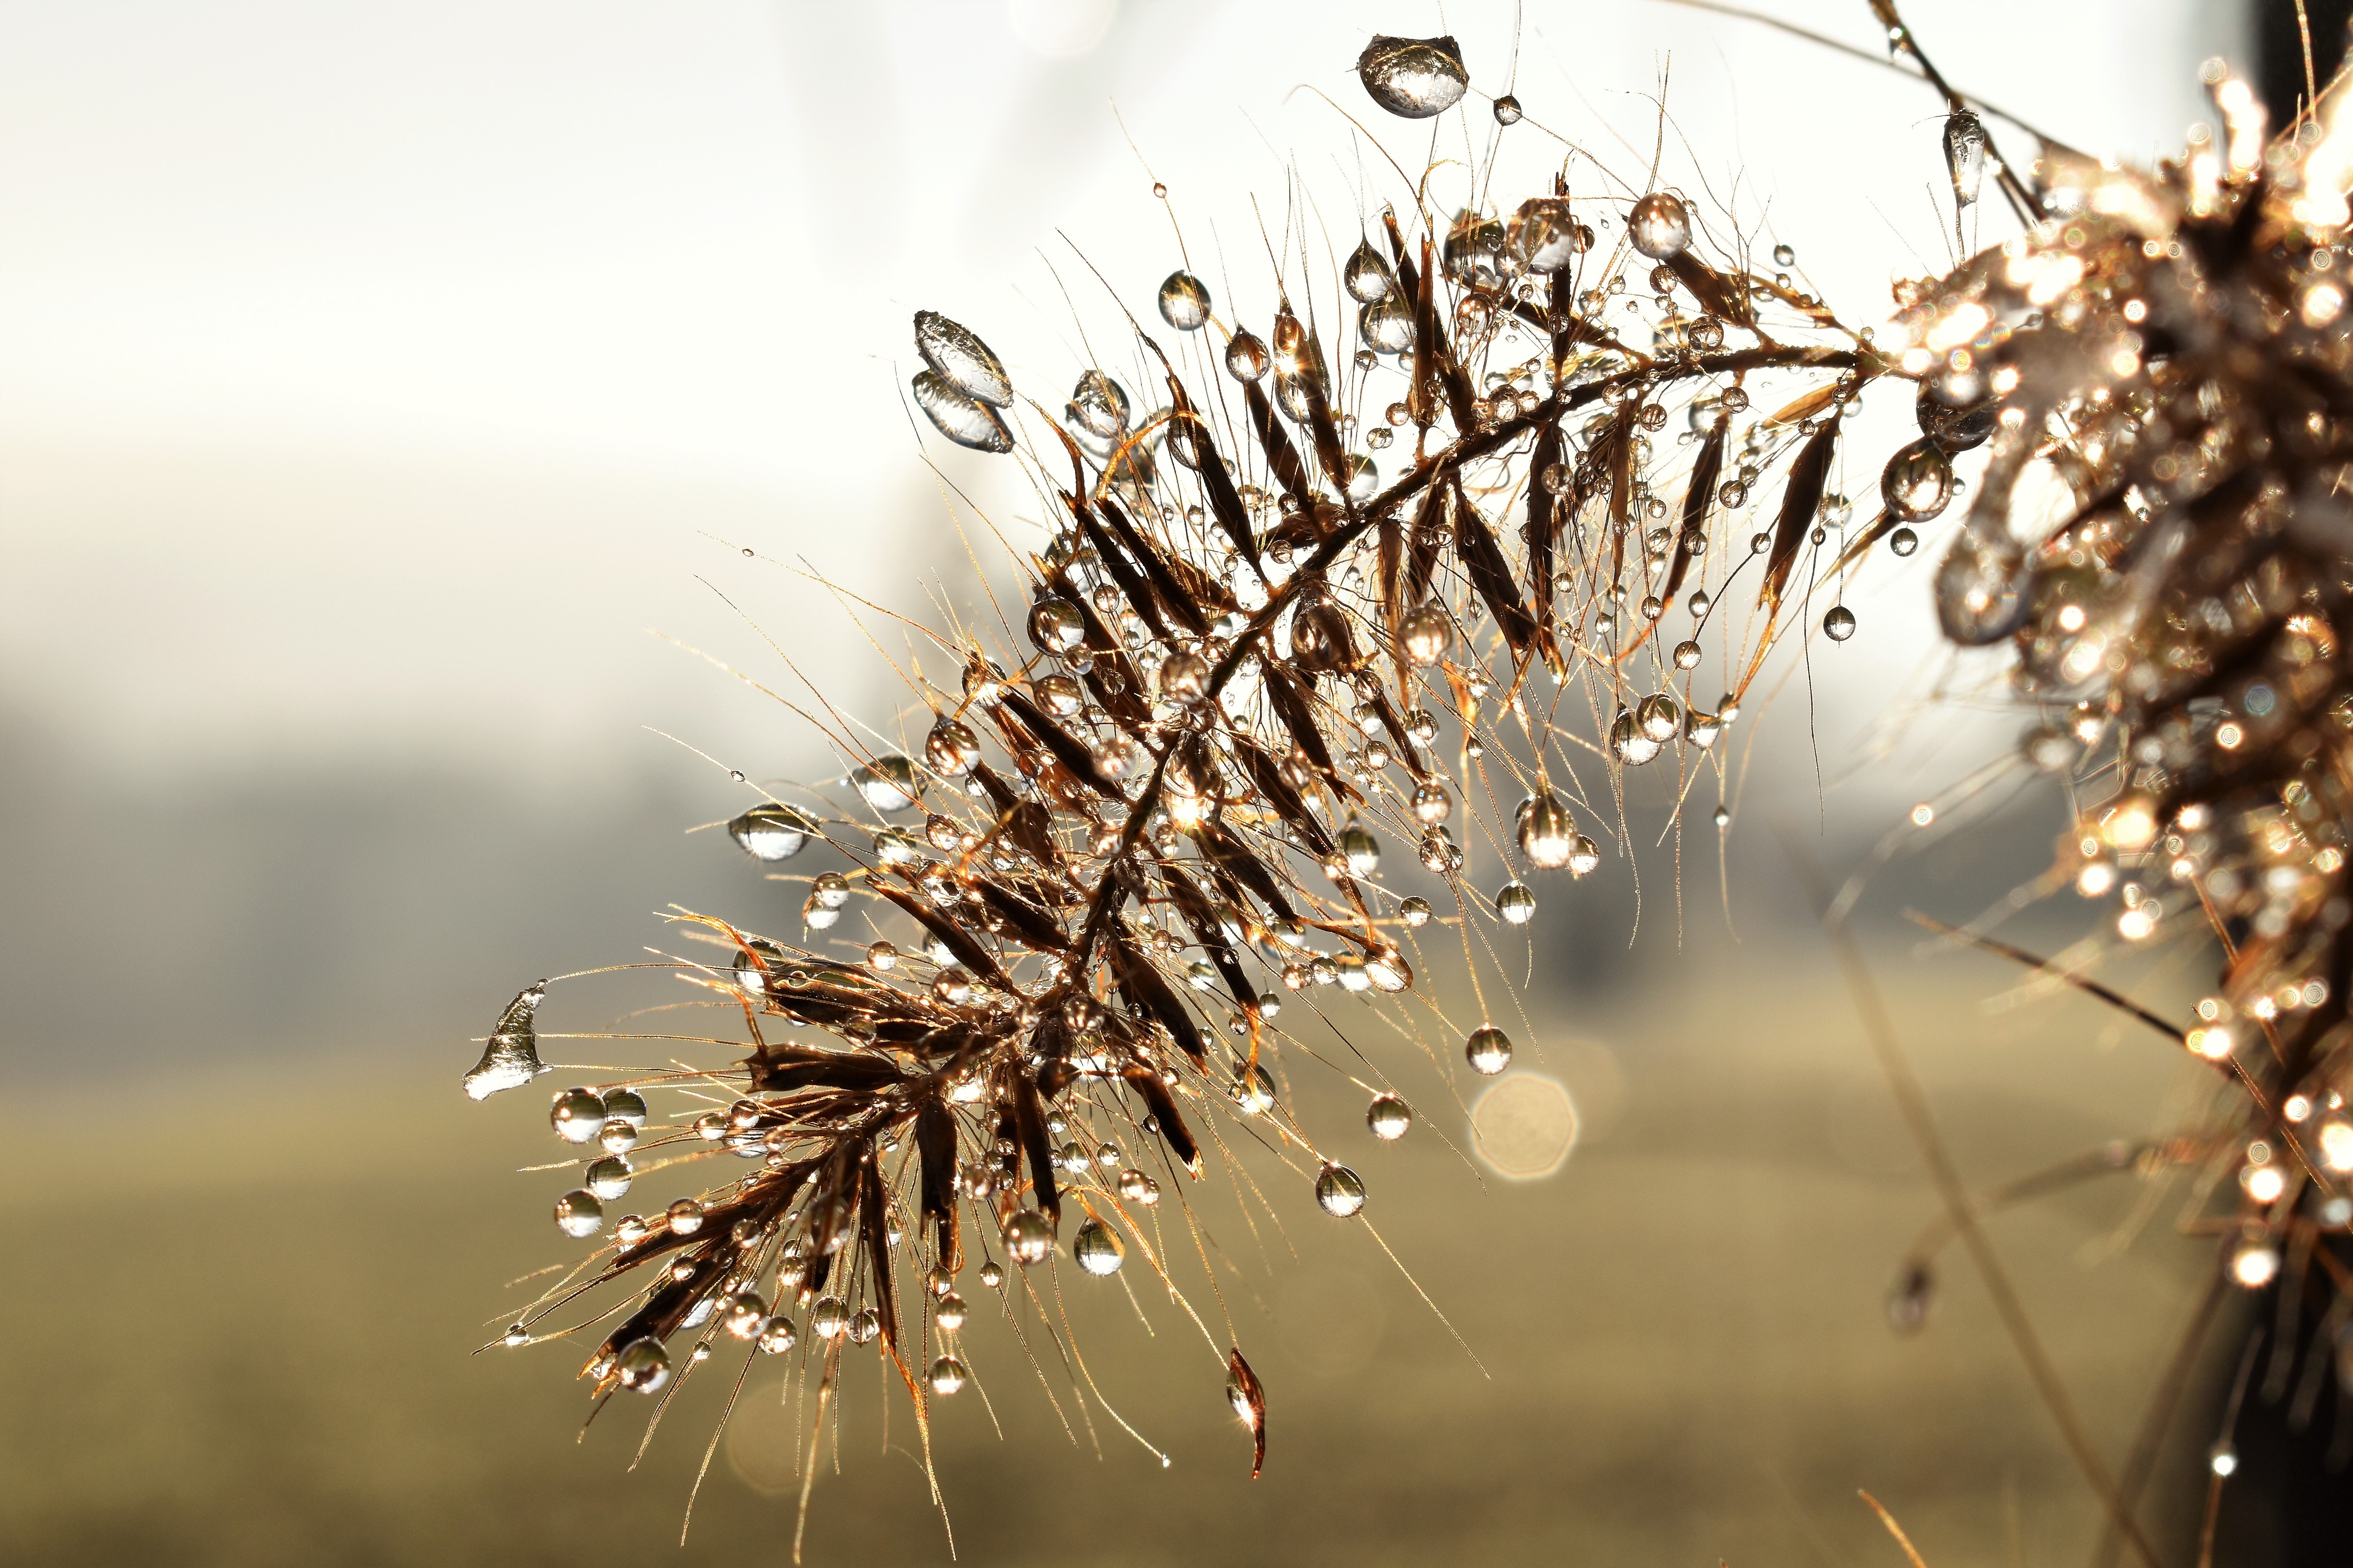
tree, water, nature, grass, branch, snow, winter, dew, light, plant, photography, sunlight, leaf, flower, frost, spring, reflection, autumn, close, flora, season, drip, twig, close up, dewdrop, drop of water, moisture, freezing, morgentau, back light, macro photography, morgenrot, defrost, woody plant, thorns spines and prickles